Cystine/glutamate transporter

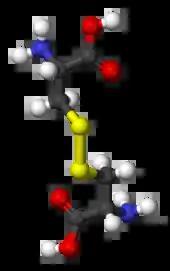
3-dimensional cystine structure

System Xc- can be inhibited by many small molecules. Excess amounts of the endogenous substrate glutamate inhibits the function of system Xc-. Synthetic small molecules such as erastin, sulfasalazine, and sorafenib can inhibit system Xc- function and induce ferroptosis.